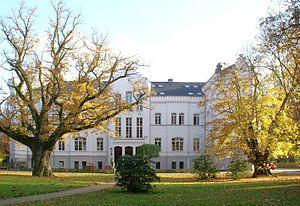
Le château de Schlemmin est un château néogothique construit selon les plans d'Eduard Knoblauch, situé à Schlemmin dans l'arrondissement de Poméranie-Occidentale-Rügen en Allemagne du nord.